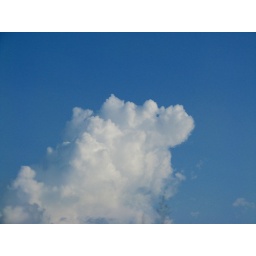
hey theres a face in my cloud